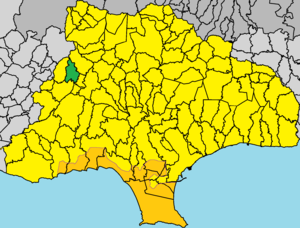
Vása Kilaníou est un village de Chypre de plus de 163 habitants.